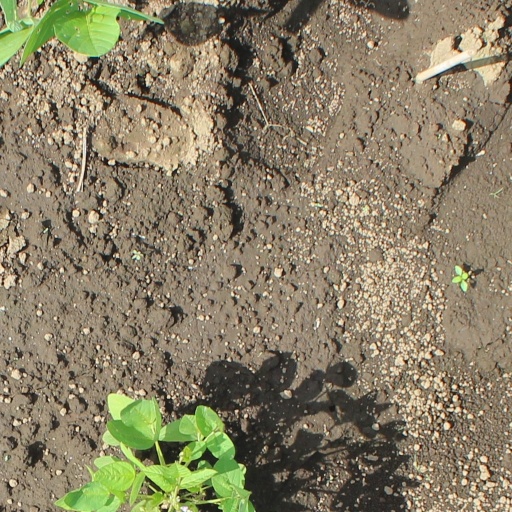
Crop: soybean